Umaru Mutallab

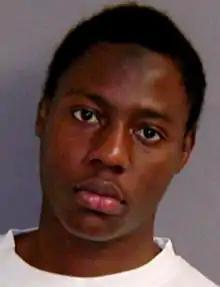
Umar Farouk Abdulmutallab, the suspected Northwest Airlines Flight 253 bomber

Though very religious, Mutallab does not consider himself a religious extremist, explaining that he learned the capacity for tolerance while attending Barewa College which had students from many parts of the country and 'gives' a feeling of togetherness. He is also a member of the Kaduna Mafia, a loose group of Nigerian businessmen, civil servants, intellectuals and military officers from Northern Nigeria, who resided or conducted their activities in Kaduna, the former capital of the region towards the end of the First Republic. Mutallab was a close friend and associate of the mafia's financier Hamza Zayyad, who convinced him to take on accounting as a profession.